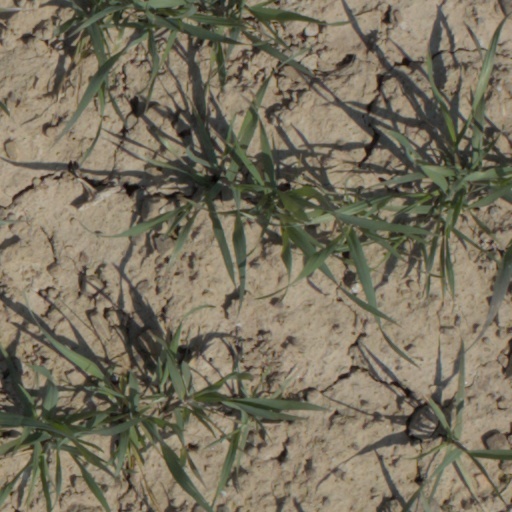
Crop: wheat